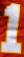
Number: 1